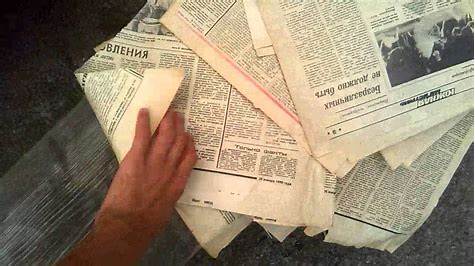
Label: paper